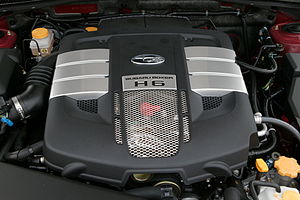
Boksermotor-6
En boksermotor-6 monteret i en Subaru Legacy
En boksermotor-6 er en boksermotor med 6 cylindre, som ligger ned og boxer i mod hinanden.